The Corpse of Anna Fritz

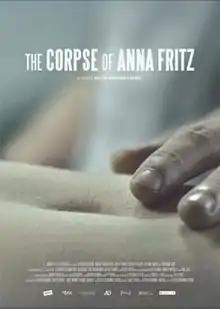
International release poster

The Corpse of Anna Fritz is a 2015 Spanish thriller film co-written and directed by Hèctor Hernández Vicens. It premiered at the South by Southwest film festival in Austin, Texas on 15 March 2015.